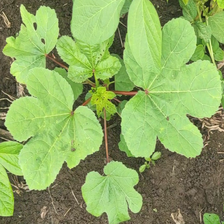
Weed species: Little_Mallow(Malva parviflora)